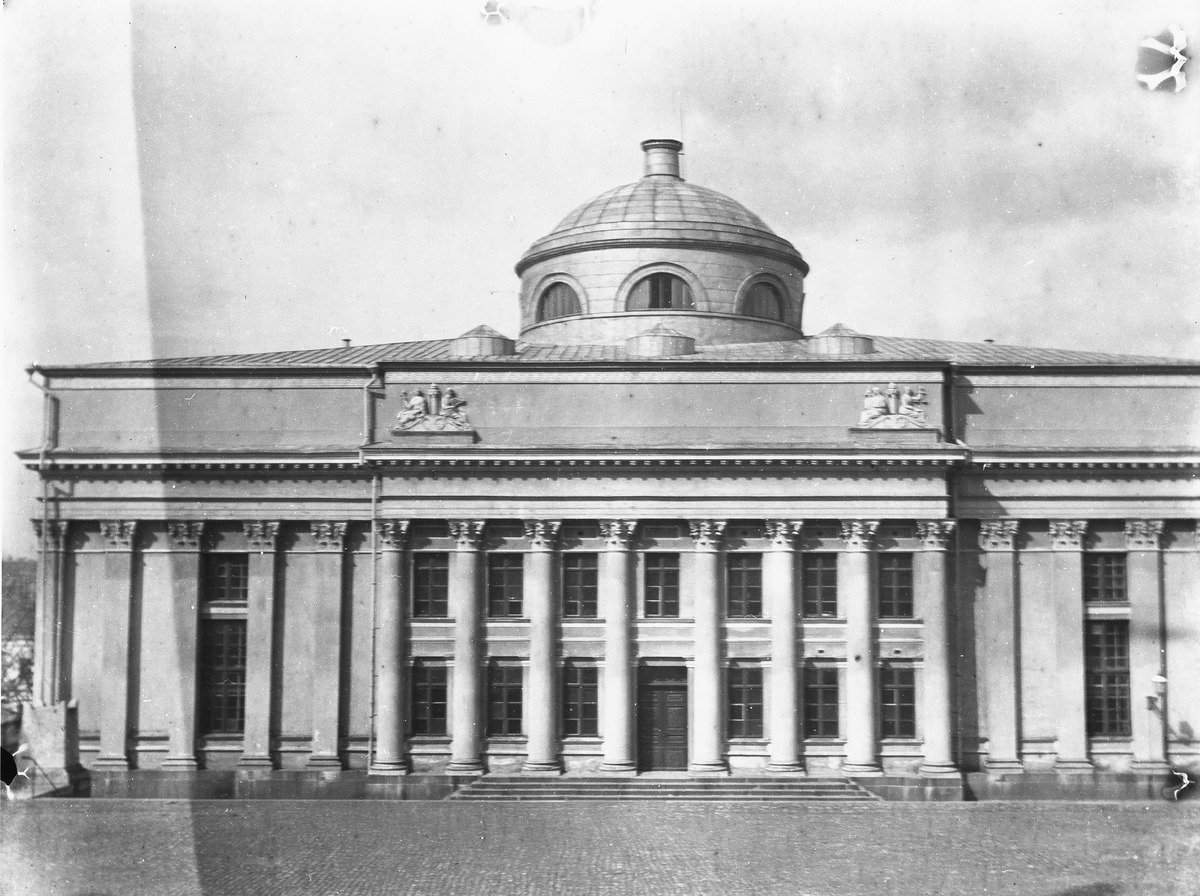
Helsingin yliopiston kirjasto (=Kansalliskirjasto), Unioninkatu 36
sisällön kuvaus: Helsingin yliopiston kirjasto (=Kansalliskirjasto), Unioninkatu 36. Kirjaston päärakennus valmistui 1840-45, arkkitehti C. L. Engel. mustavalkoinen
Kuvaaja: von Gericke, Ida Maria, valokuvaaja
Ajankohta: kuvausaika 1883
Paikka: Suomi, Uusimaa, Helsinki, Kluuvi Helsinki, Unioninkatu 36
Aiheet: julkiset rakennukset kirjastot, kadut, arkkitehtuuri